Zenith Flash-matic

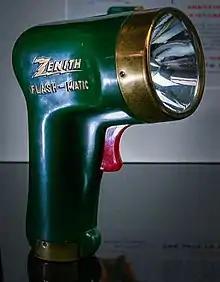
Zenith Flash-Matic

The Zenith Flash-Matic was the first wireless remote control for television, invented by Eugene Polley in 1955. It had only one button that was used to power on and off, channel up, channel down, and mute. The Flash-matic's phototechnology was a significant innovation in television and allowed for wireless signal transfer previously exclusive to radio.